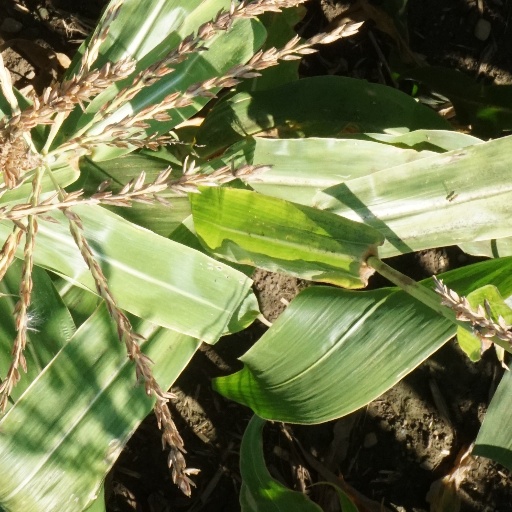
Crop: maize; corn